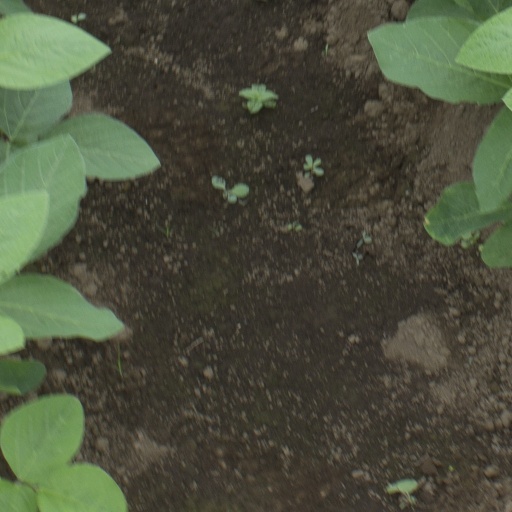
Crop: soybean